Nänie

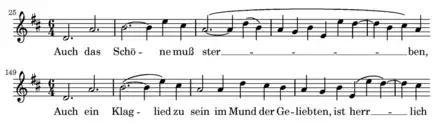
Theme of the beginning, and use later

Brahms began his composition in spring 1880 as a response to the death of his friend, the painter Anselm Feuerbach. He chose the text referring to the frequent motifs from Greek mythology in the painter's work. Brahms completed the composition in the summer of 1881 and dedicated it to Henriette Feuerbach, the painter's stepmother. Written about a decade after "Ein deutsches Requiem", it shows a similar approach of consolation of those who mourn a death.